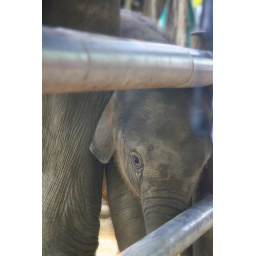
day 2 - samphran elephant ground &amp;amp; zoo. baby elephant most likely born in captivity.